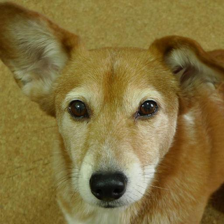
Label: animals